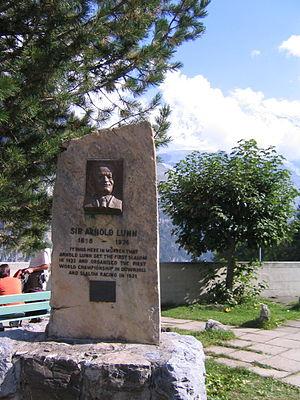
Sir Arnold Lunn, né le 18 avril 1888 à Madras et décédé le 2 juin 1974 à Londres, fut un skieur et alpiniste anglais. Son père Henry Simpson Lunn encourageait le tourisme dans les Alpes suisses.